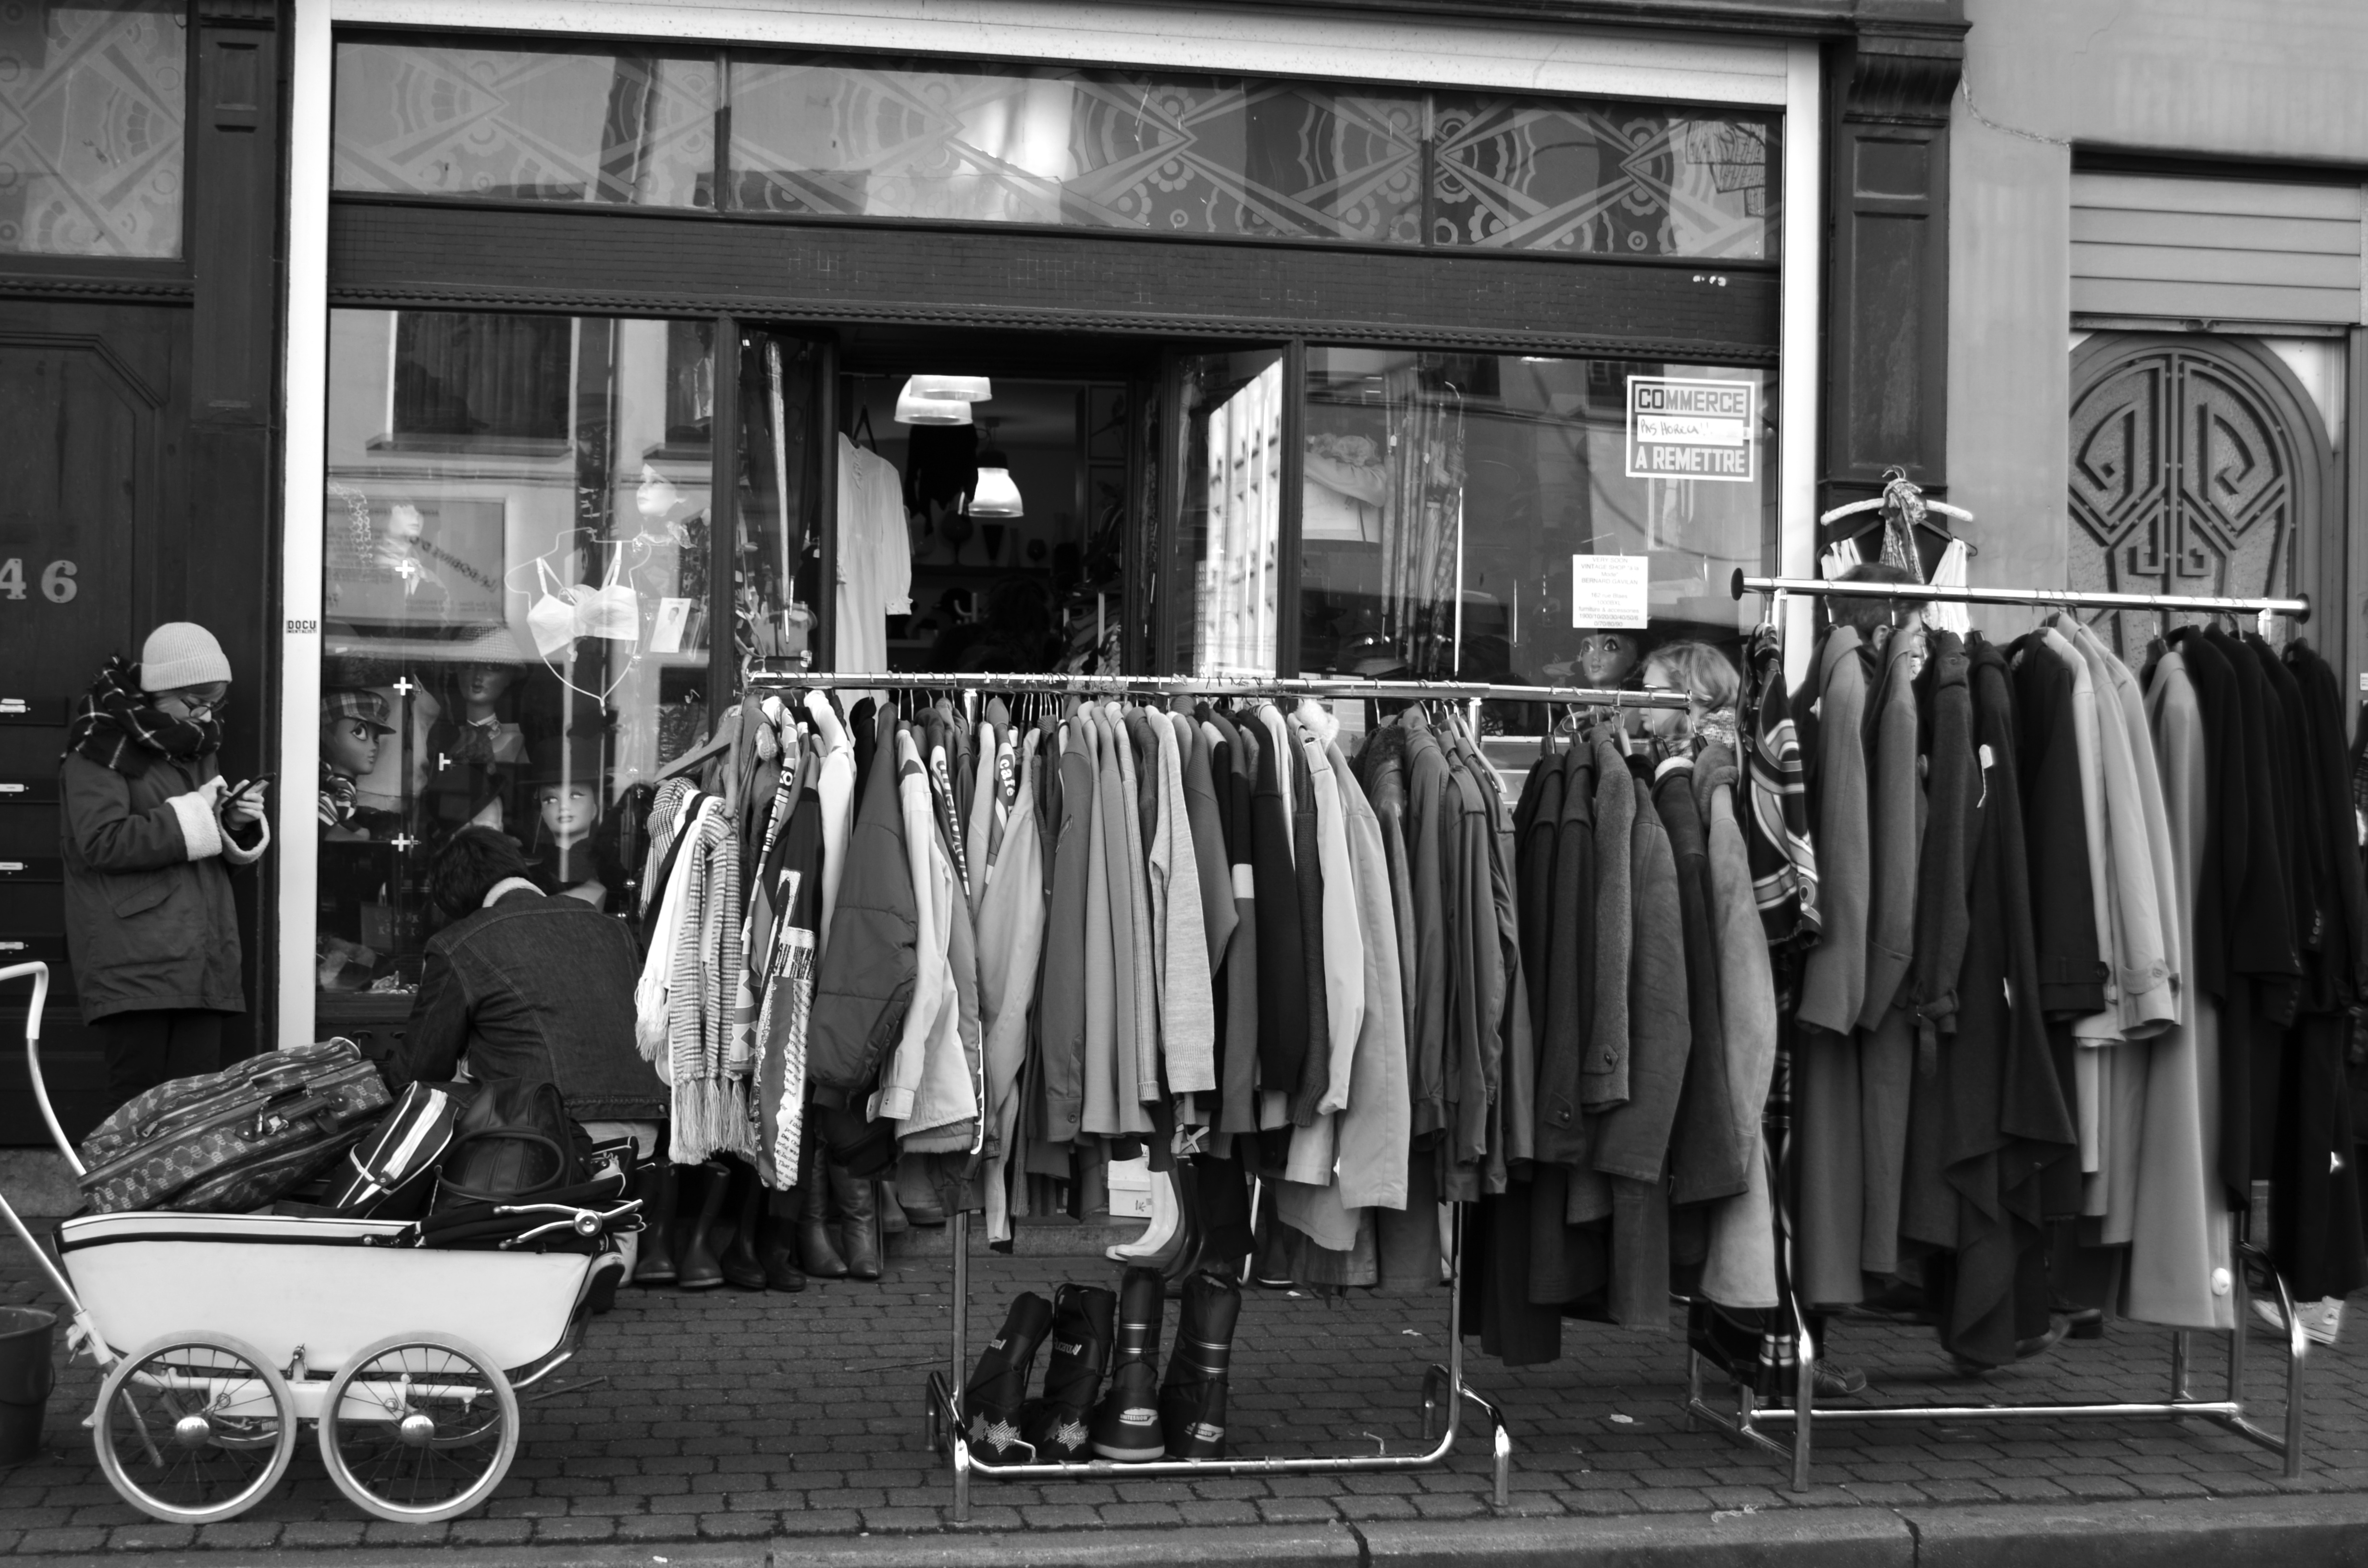
black and white, road, street, fashion, shopping, black, room, monochrome, boutique, infrastructure, photograph, retail, monochrome photography